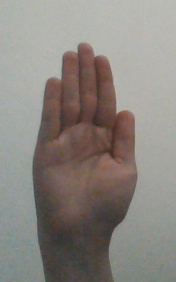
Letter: seen